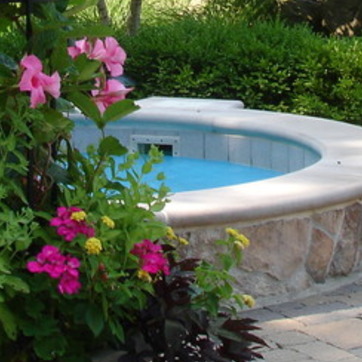
Material: water